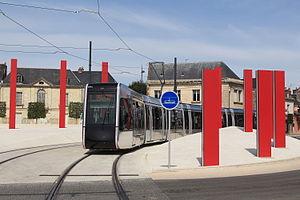
Saint-Symphorien est une ancienne commune d'Indre-et-Loire dont une partie est devenue un quartier de la ville de Tours en 1964. Situé dans le nord de la ville, le quartier compte près de 13 400 habitants en 2012 contre environ 11 400 lors de sa fusion avec la ville de Tours. Cette intégration s'inscrit dans une volonté de la commune de s'étendre afin de loger une population grandissante. Elle permet ensuite la création par la ville de Tours du quartier Europe, limitrophe au nord. Le quartier Saint-Symphorien est également encastré entre le quartier Paul-Bert au sud, le quartier Sainte-Radegonde à l'est et la commune de Saint-Cyr-sur-Loire à l'ouest.
Roger Tallon est un designer français, né le 9 mars 1929 à Albi et mort le 20 octobre 2011 à Paris, considéré comme le père du design industriel français.
Le tramway de Tours fait référence aux réseaux de tramway de l'agglomération de Tours, en Indre-et-Loire, dans la région française Centre-Val de Loire, en place à différentes époques :